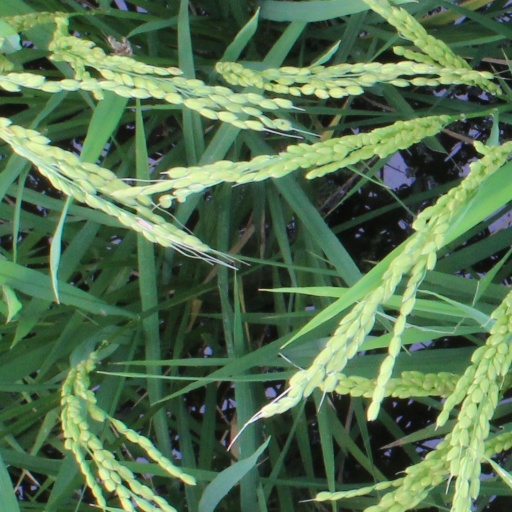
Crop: rice